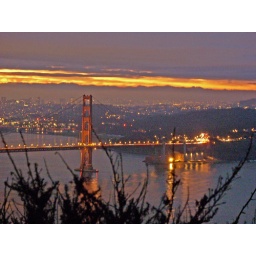
Sunrise over golden gate bridge